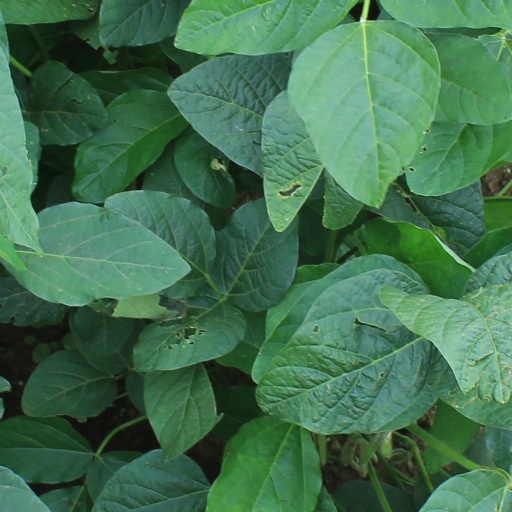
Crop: soybean